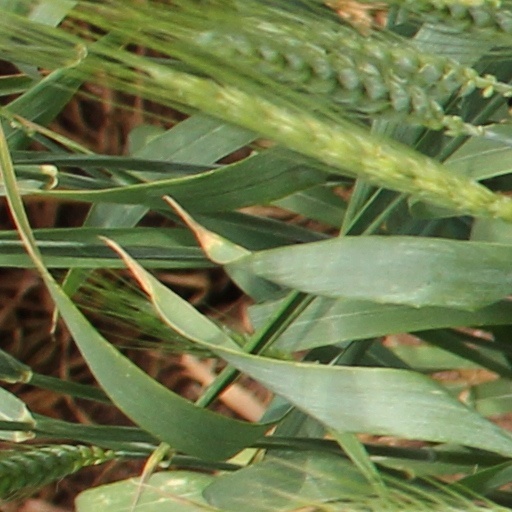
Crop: wheat